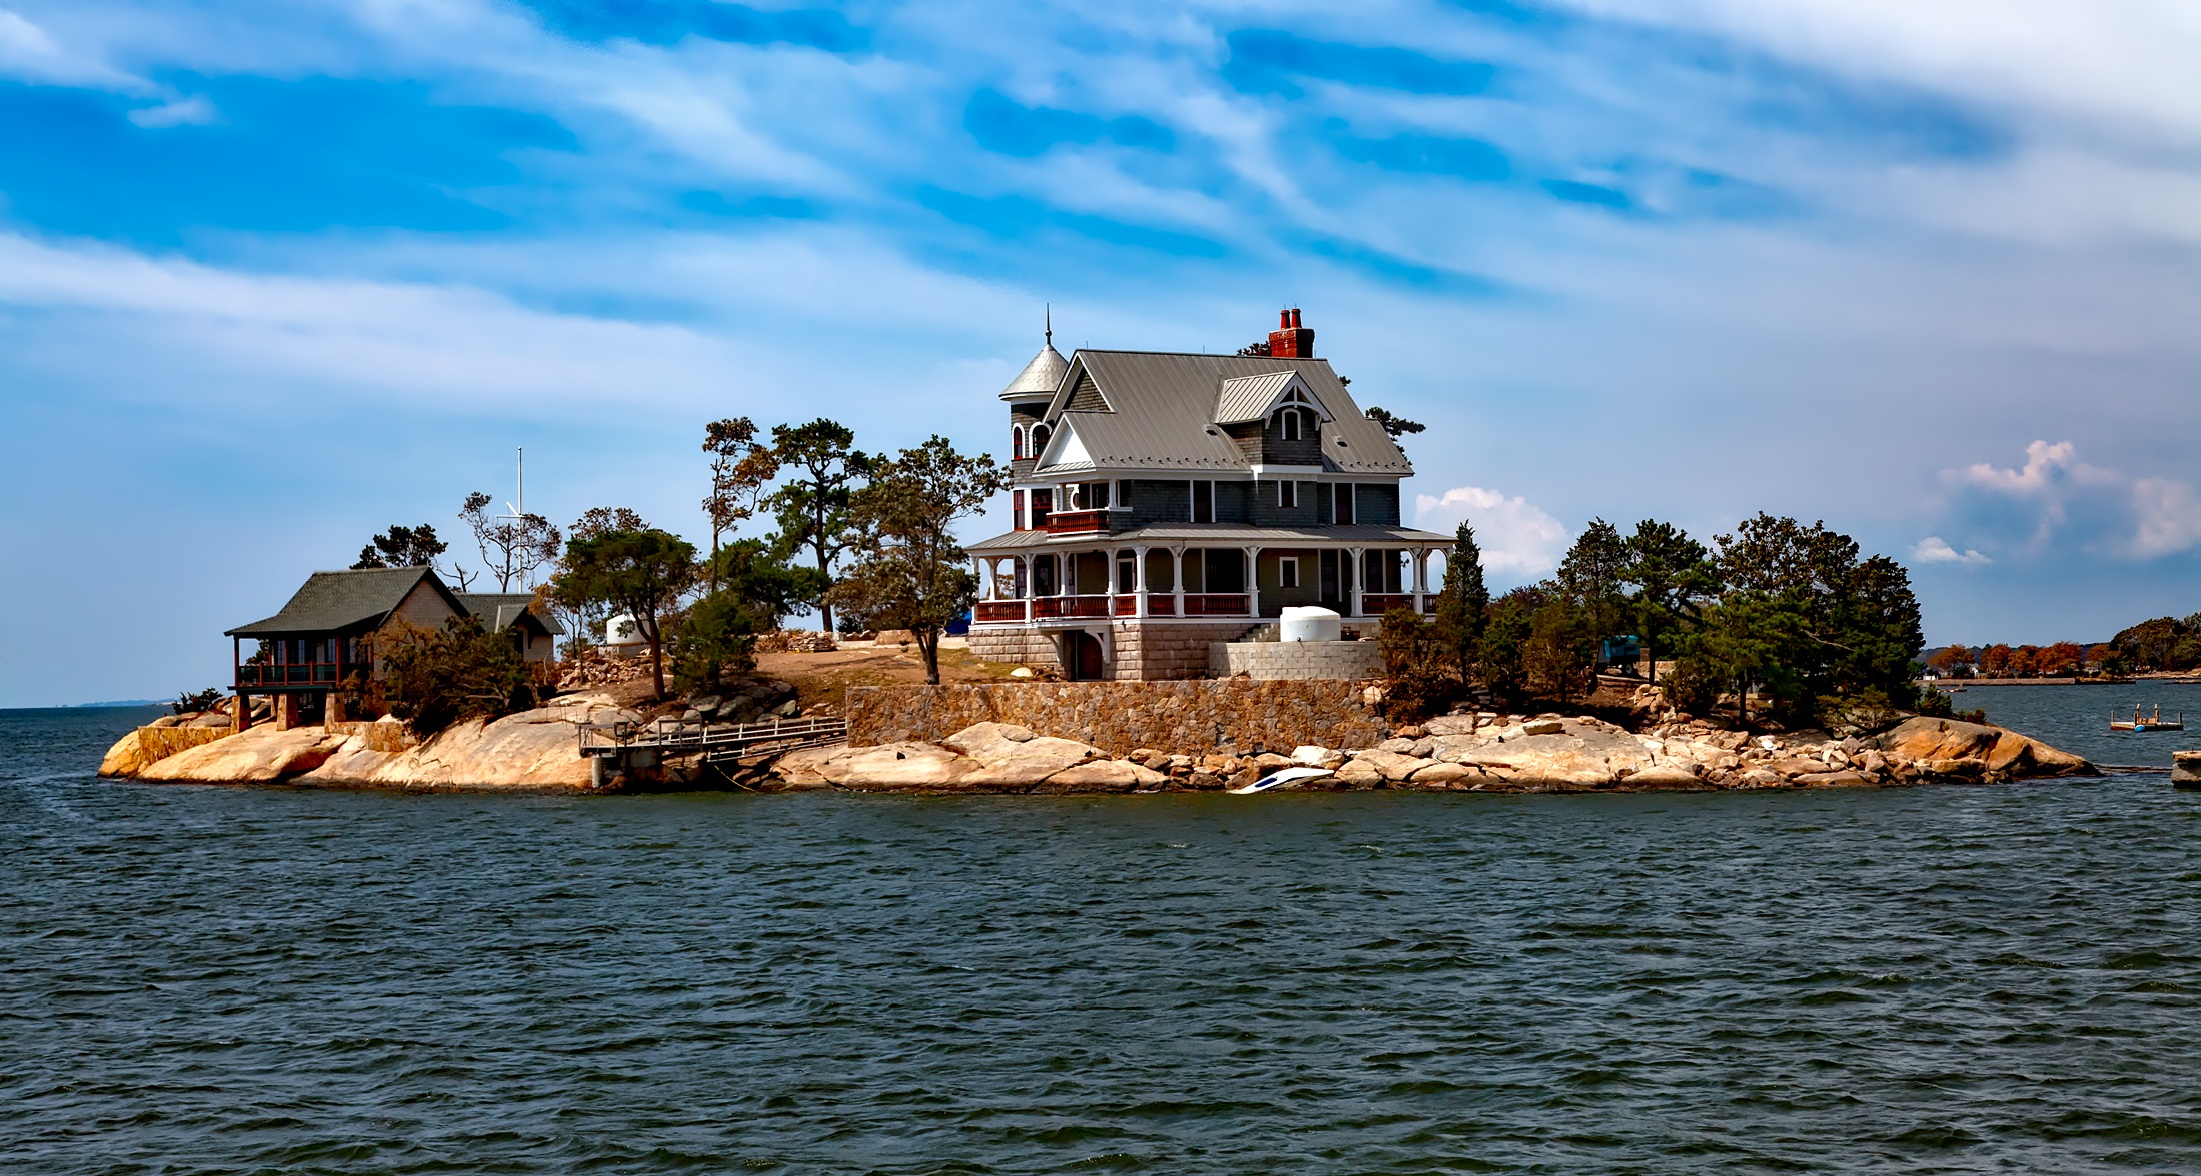
sea, coast, water, ocean, lighthouse, sky, house, shore, home, panorama, vacation, cliff, cove, vehicle, tower, holiday, bay, island, harbor, terrain, hdr, clouds, secluded, beautiful, cape, islet, upscale, connecticut, thimble islands, long island sound